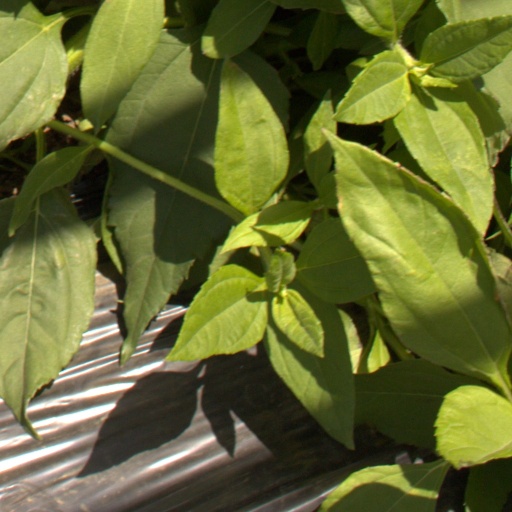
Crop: Jerusalem artichoke